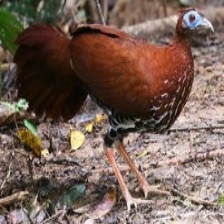
Species: CRESTED FIREBACK
Scientific name: LOPHURA IGNITA